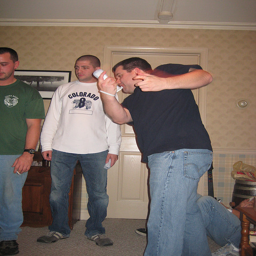
A group of men standing around each other.
Two guys watch while another plays a video game.
A man holding a wii remote with friends.
A man is standing with a video game controller.
A man holding a video game remote with people watching.